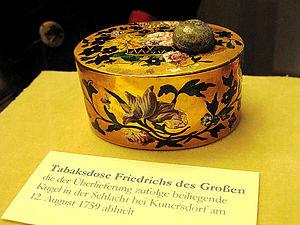
Le snus est une poudre de tabac humide consommée principalement en Suède, Finlande, Estonie, Norvège et en Suisse. La méthode de consommation habituelle consiste à placer le produit entre la gencive et la lèvre supérieure et à le garder en place pendant une durée qui peut aller de quelques minutes à plusieurs heures.